John Stanley (Tonbridge and Malling MP)

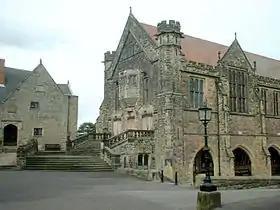
Repton School

Stanley was educated at two independent schools: at Copthorne Preparatory School near Crawley in West Sussex and Repton School in the village of Repton in Derbyshire, followed by Lincoln College at the University of Oxford, where he read Modern History. He also studied at Syracuse University.